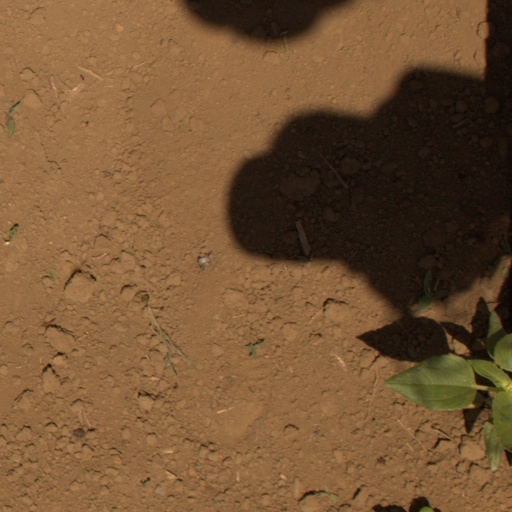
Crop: Jerusalem artichoke